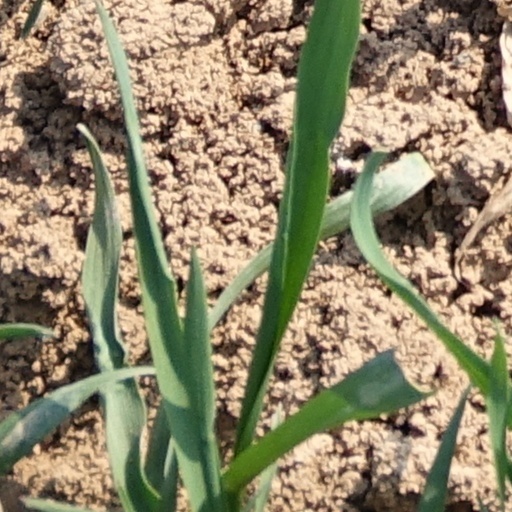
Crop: wheat